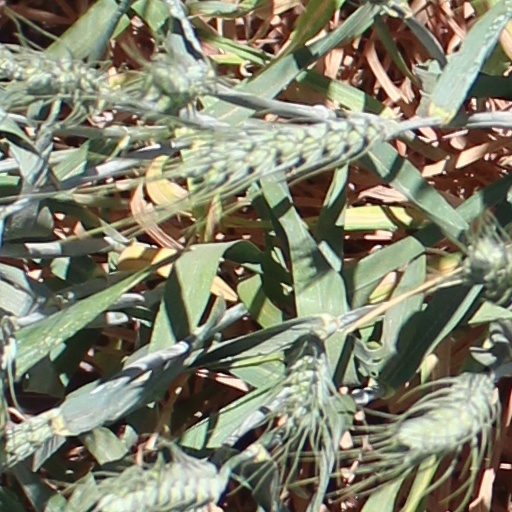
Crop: wheat